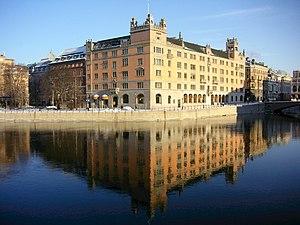
Gustaf Ferdinand Boberg, né le 11 avril 1860 à Falun, mort le 7 mai 1946 à Stockholm, est un architecte et designer suédois. Il fut en son temps l'un des architectes les plus en vue de Suède, et a laissé un grand nombre d'œuvres monumentales.
Klara est le nom d'un quartier du centre-ville de Stockholm qui constituait autrefois une paroisse baptisée elle-même Klara. On y trouve encore aujourd'hui l'église Sainte-Claire. Le terme Klara, qui est resté associé à la partie sud de Norrmalm jusqu'à sa modernisation lors du redéveloppement de Norrmalm, est tombé en désuétude, on lui préfère souvent aujourd'hui le nom de Stockholms city.
Rosenbad est un bâtiment situé à Norrmalm dans le centre-ville de Stockholm en Suède. Il abrite le cabinet du Premier ministre et d'autres services gouvernementaux, en particulier le ministère de la Justice et le ministère de l'Immigration. C'est aussi à Rosenbad qu'ont lieu conseils des ministres et conférences de presse gouvernementales.